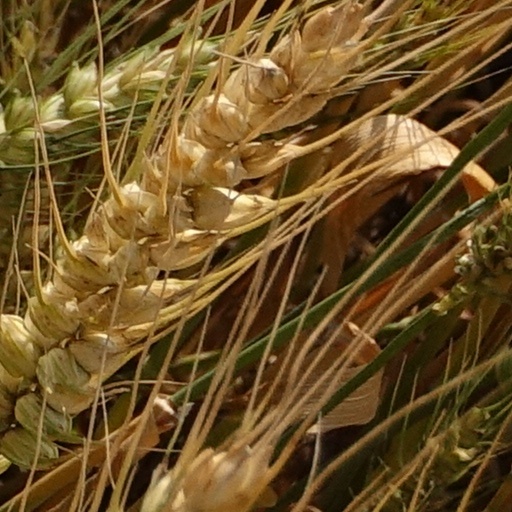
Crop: wheat